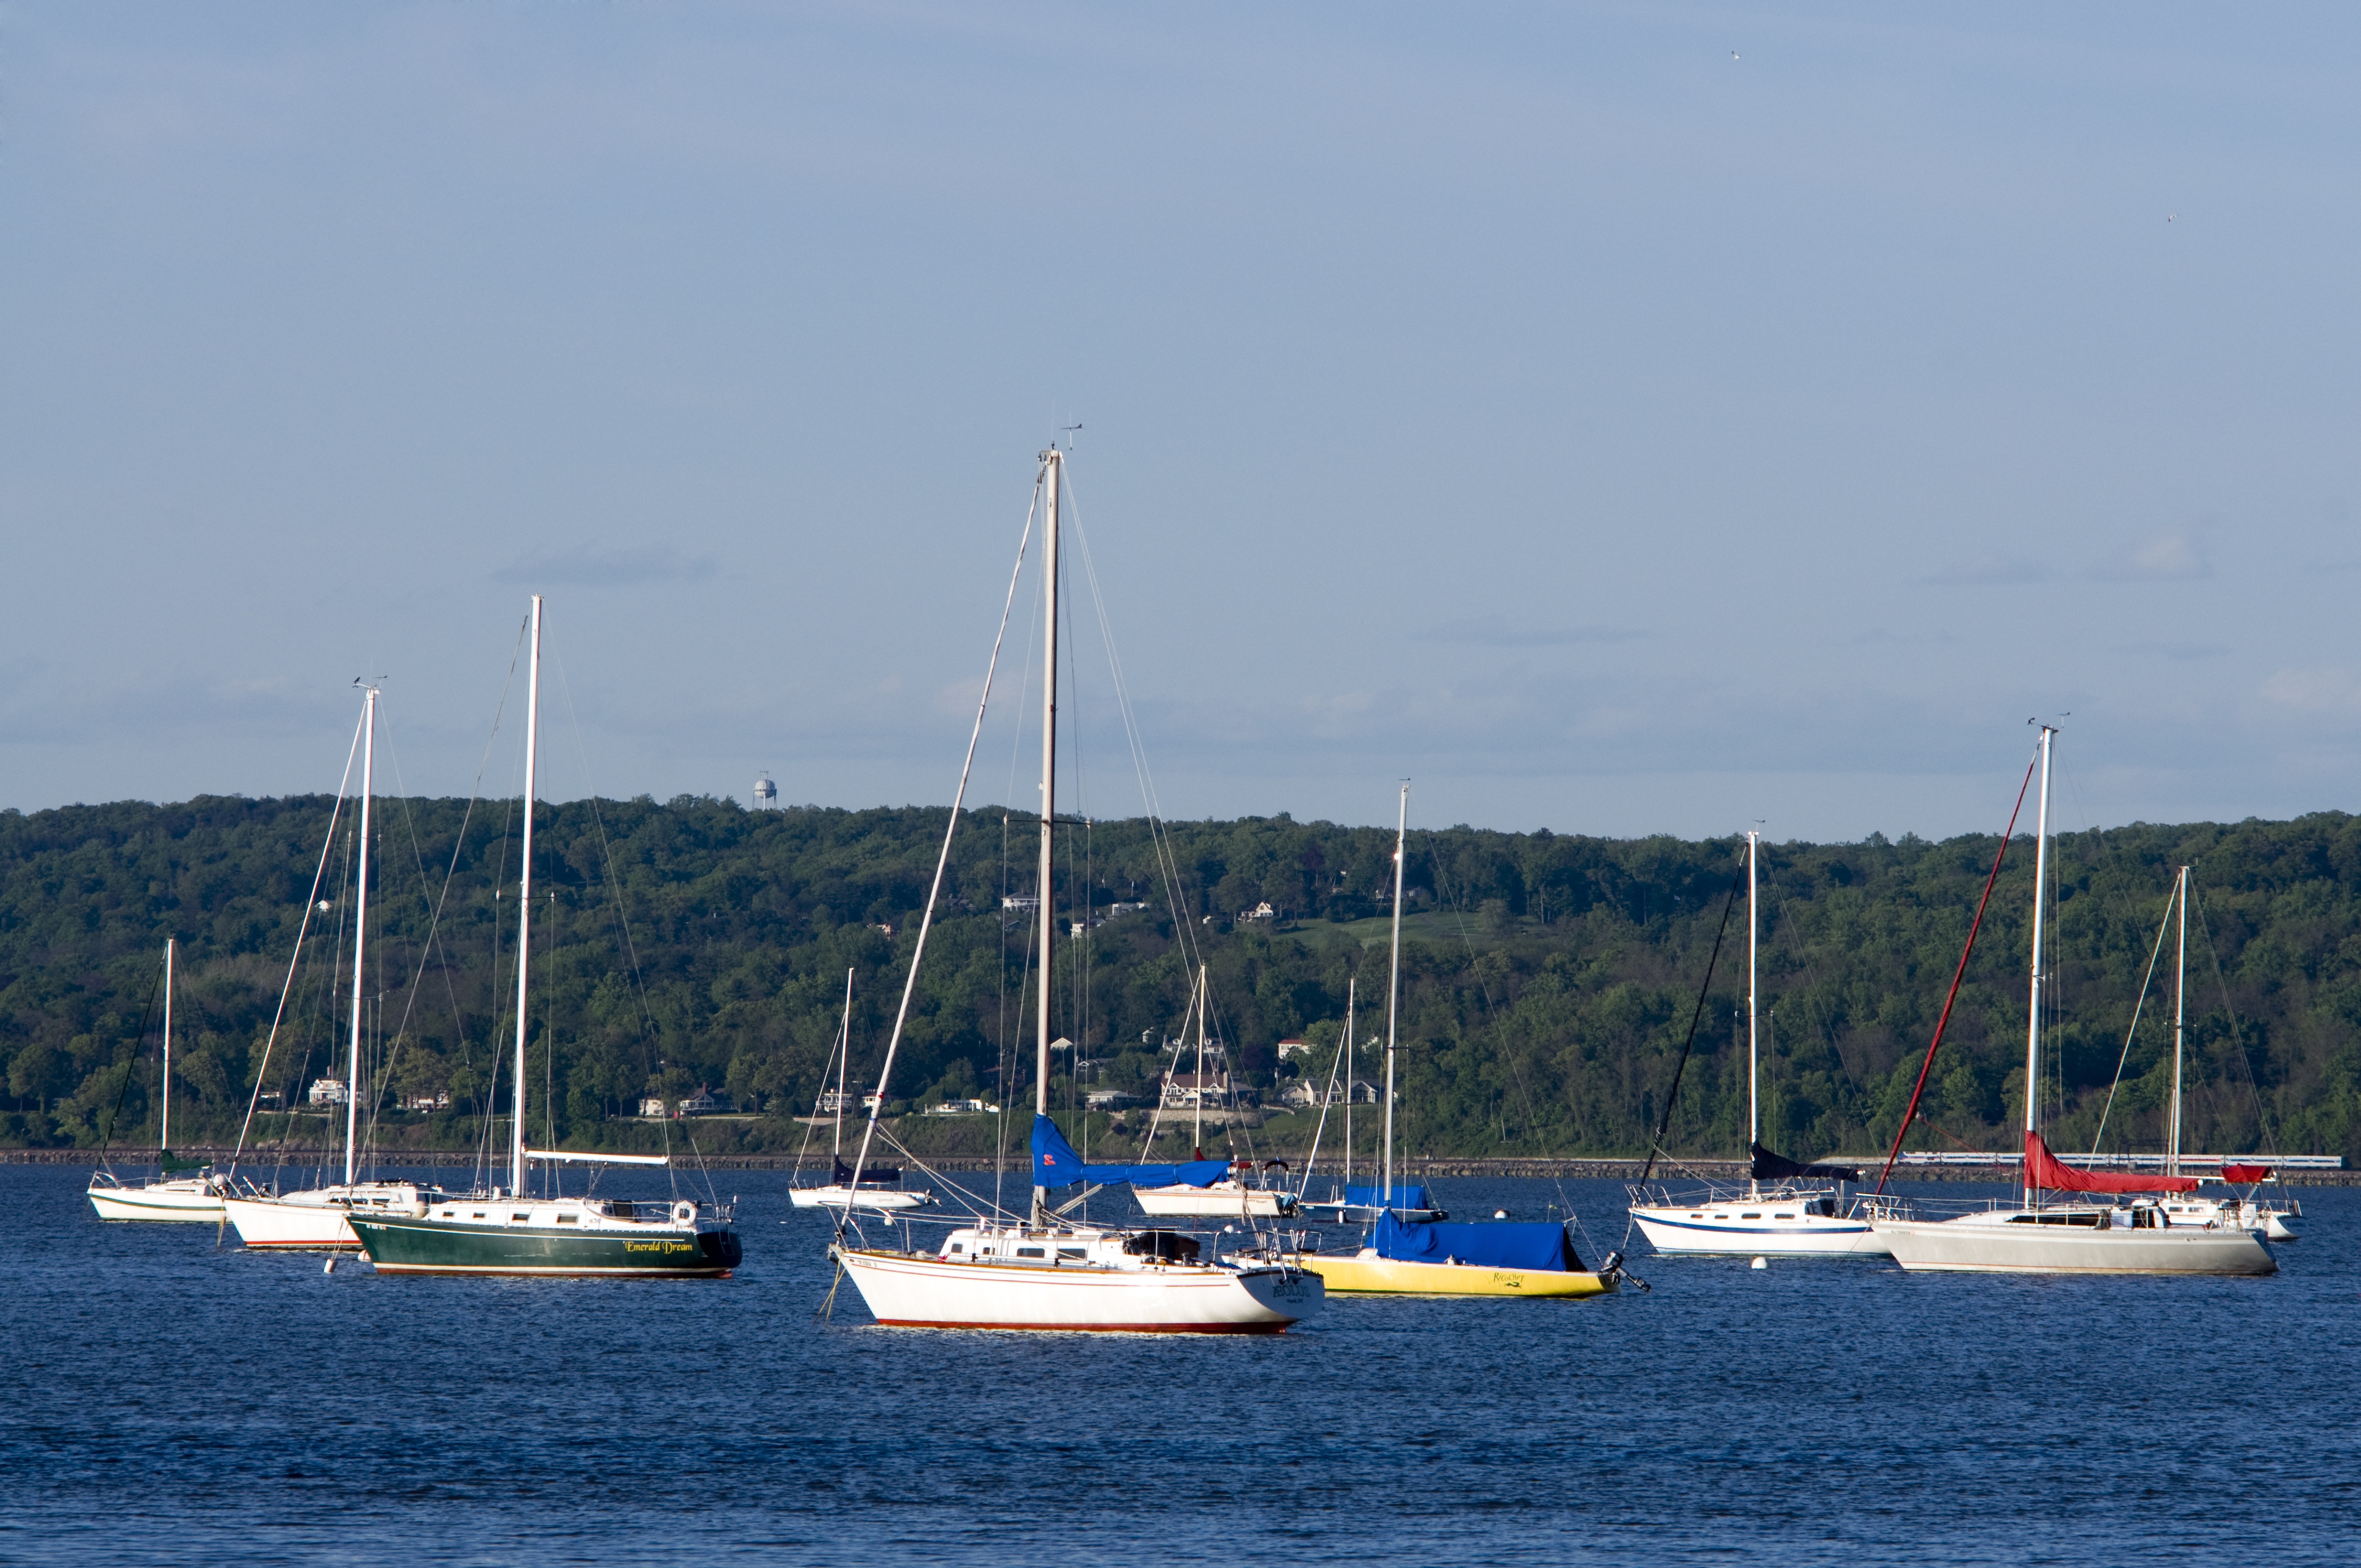
landscape, sea, coast, water, nature, dock, sky, boat, wind, new york, river, ship, vehicle, mast, sailing, yacht, color, bay, harbor, blue, marina, sailboat, trees, woods, docked, boats, sail, watercraft, hudson, sailing ship